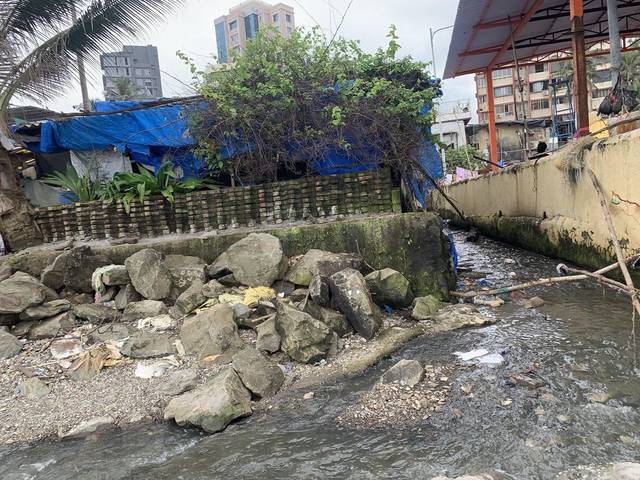
Region: India
Coordinates: 19.057, 72.823